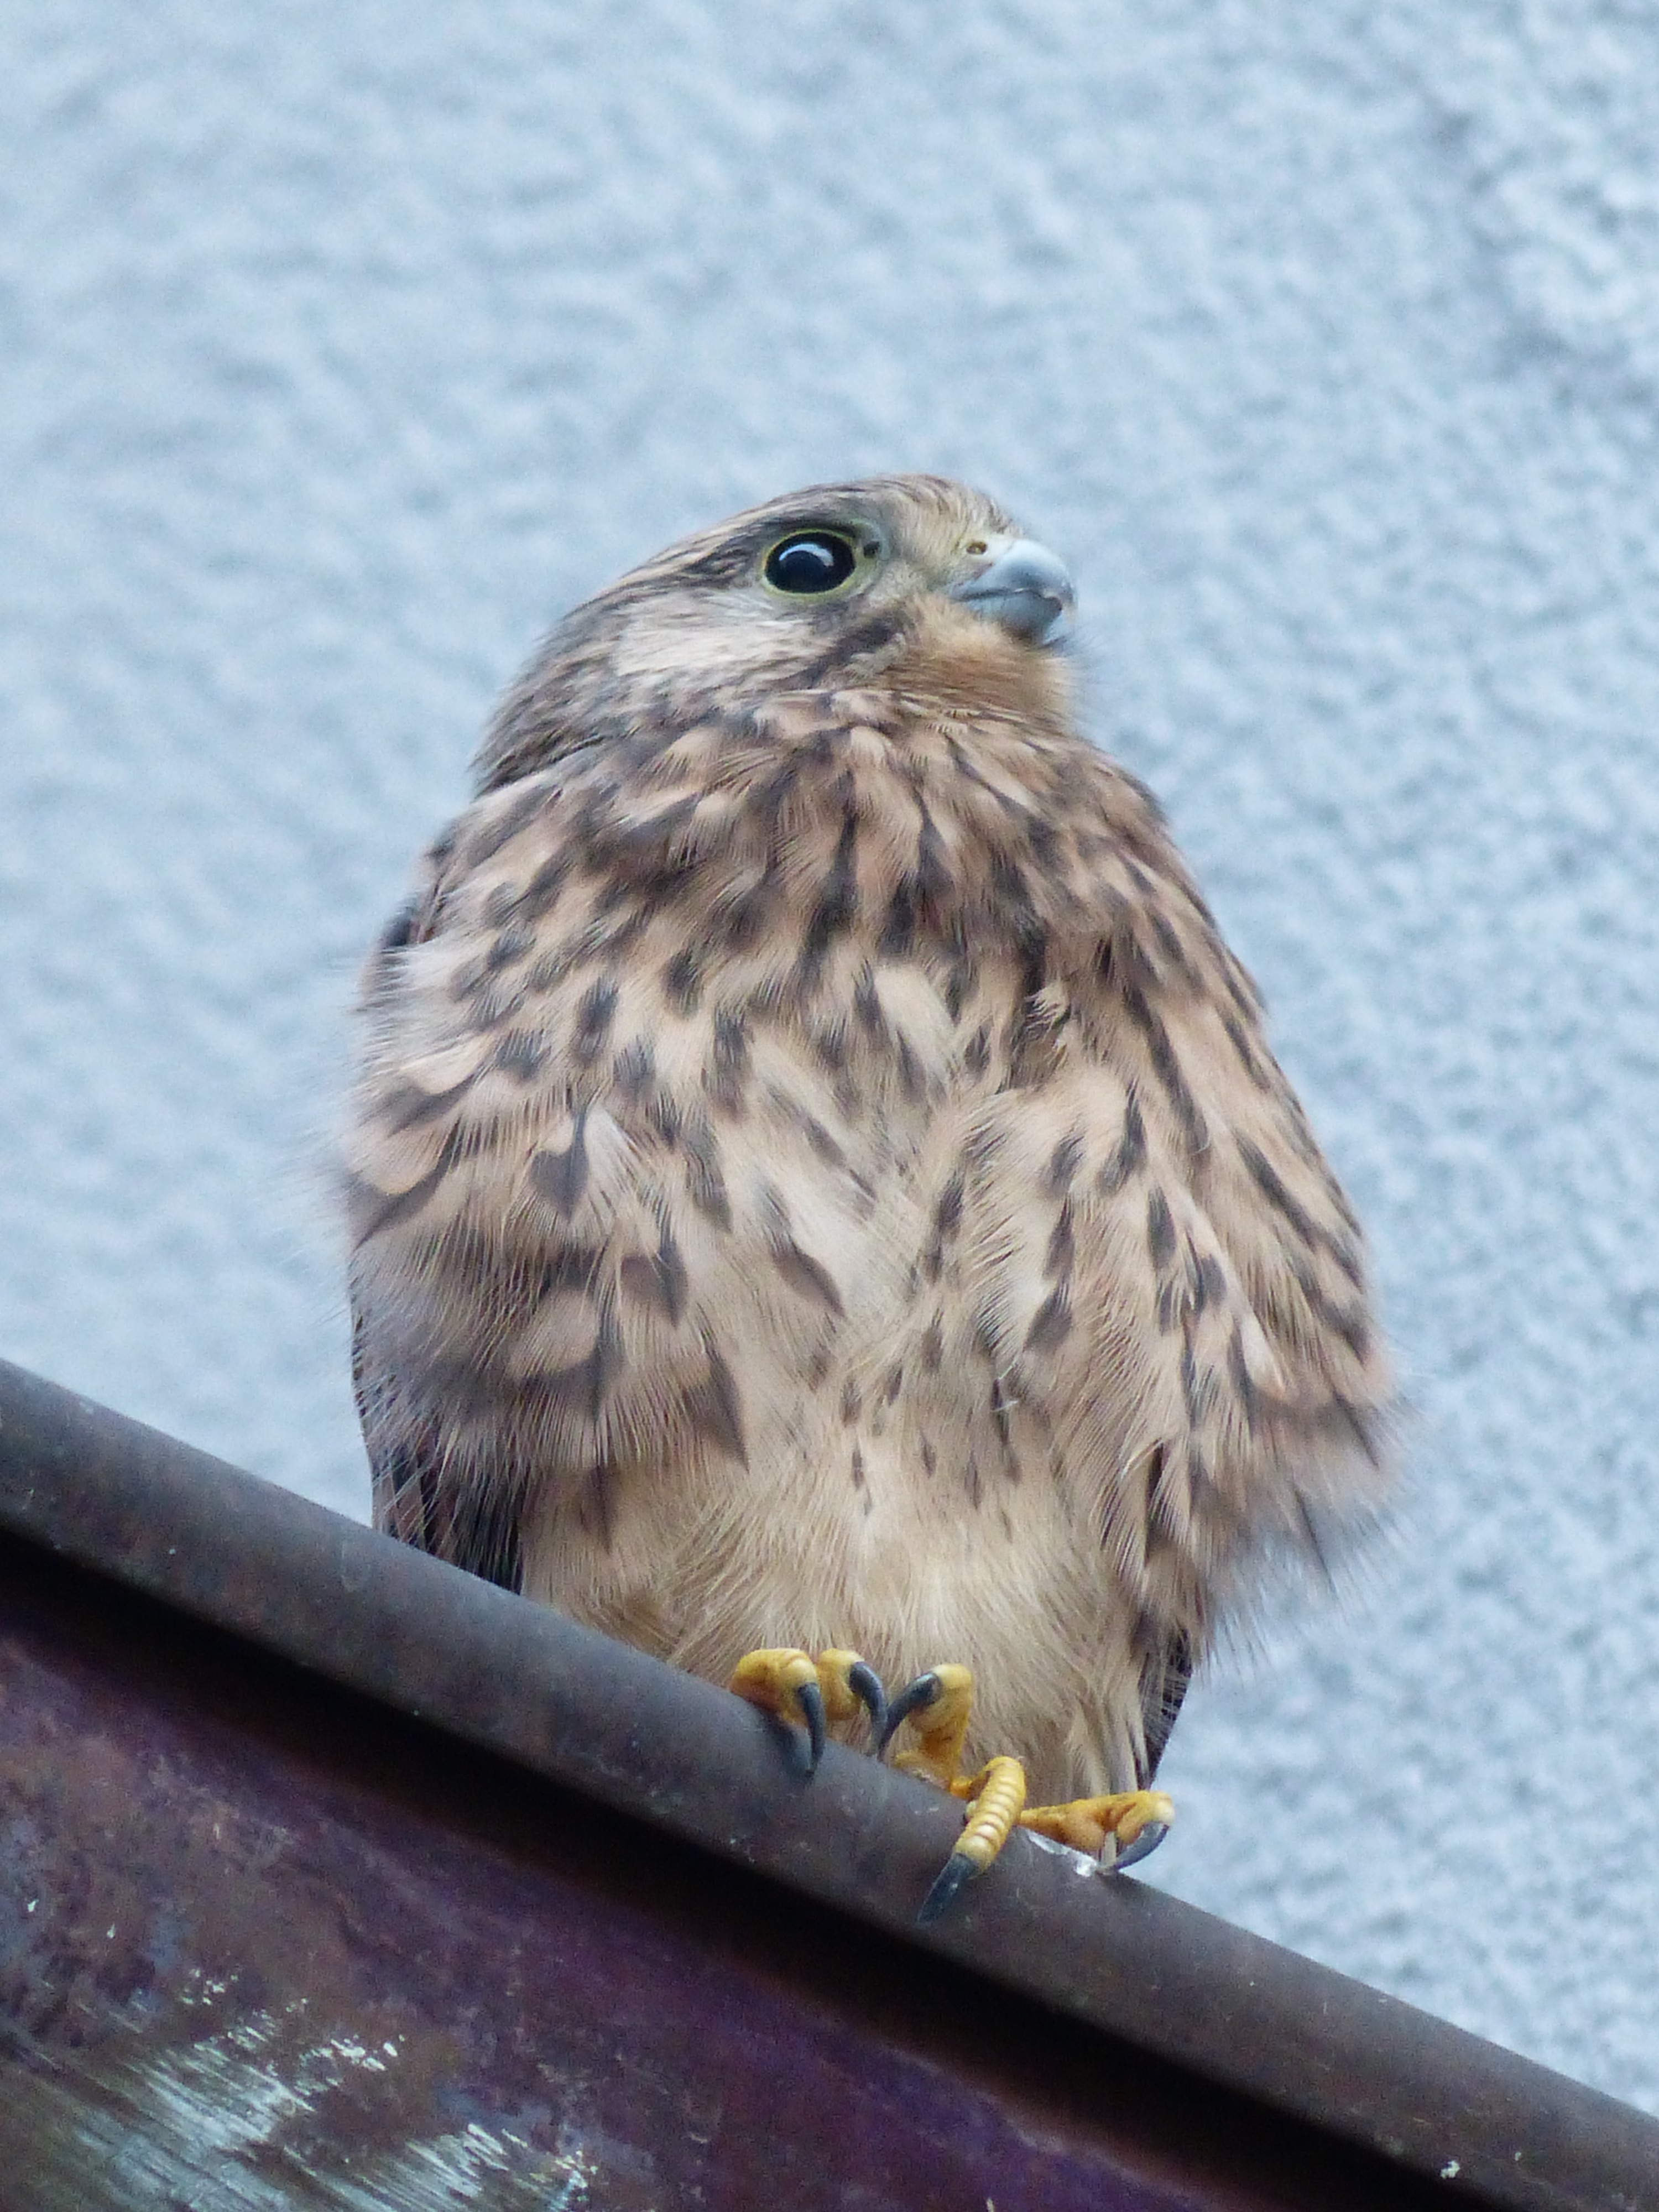
bird, wing, wildlife, beak, hawk, fauna, raptor, claw, plumage, bird of prey, close up, vertebrate, sparrow, bill, falcon, kestrel, young animal, young bird, house sparrow, falco tinnunculus, farley, perching bird, accipitriformes